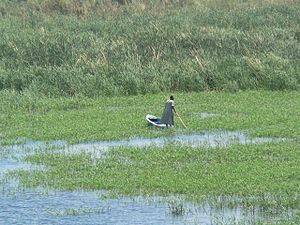
Nilen / Billeder og mediefiler af Nilen
Nilen dannes af to floder, der samles i Khartoum i Sudan.